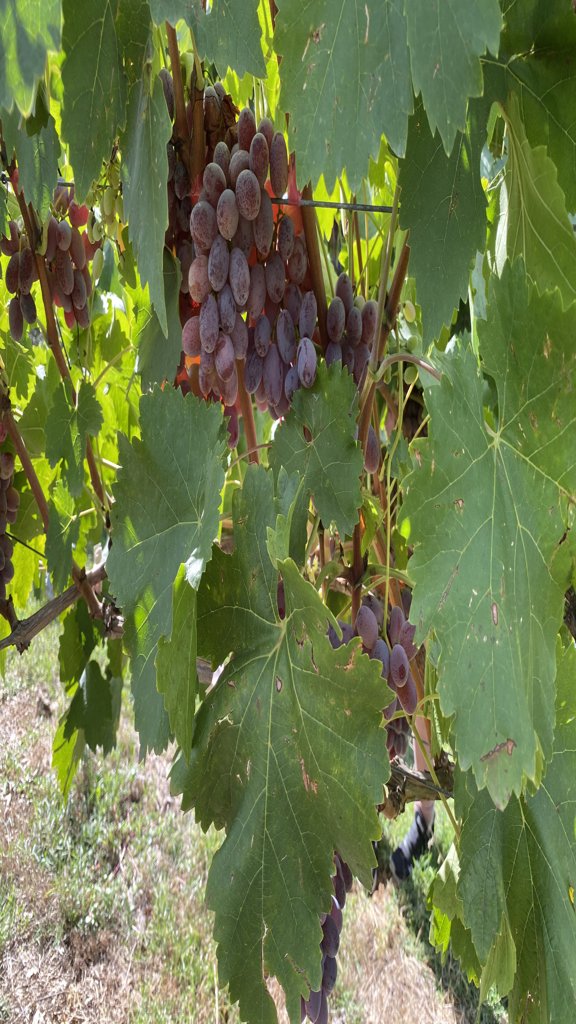
Berries visible: 129
Grape clusters: 7